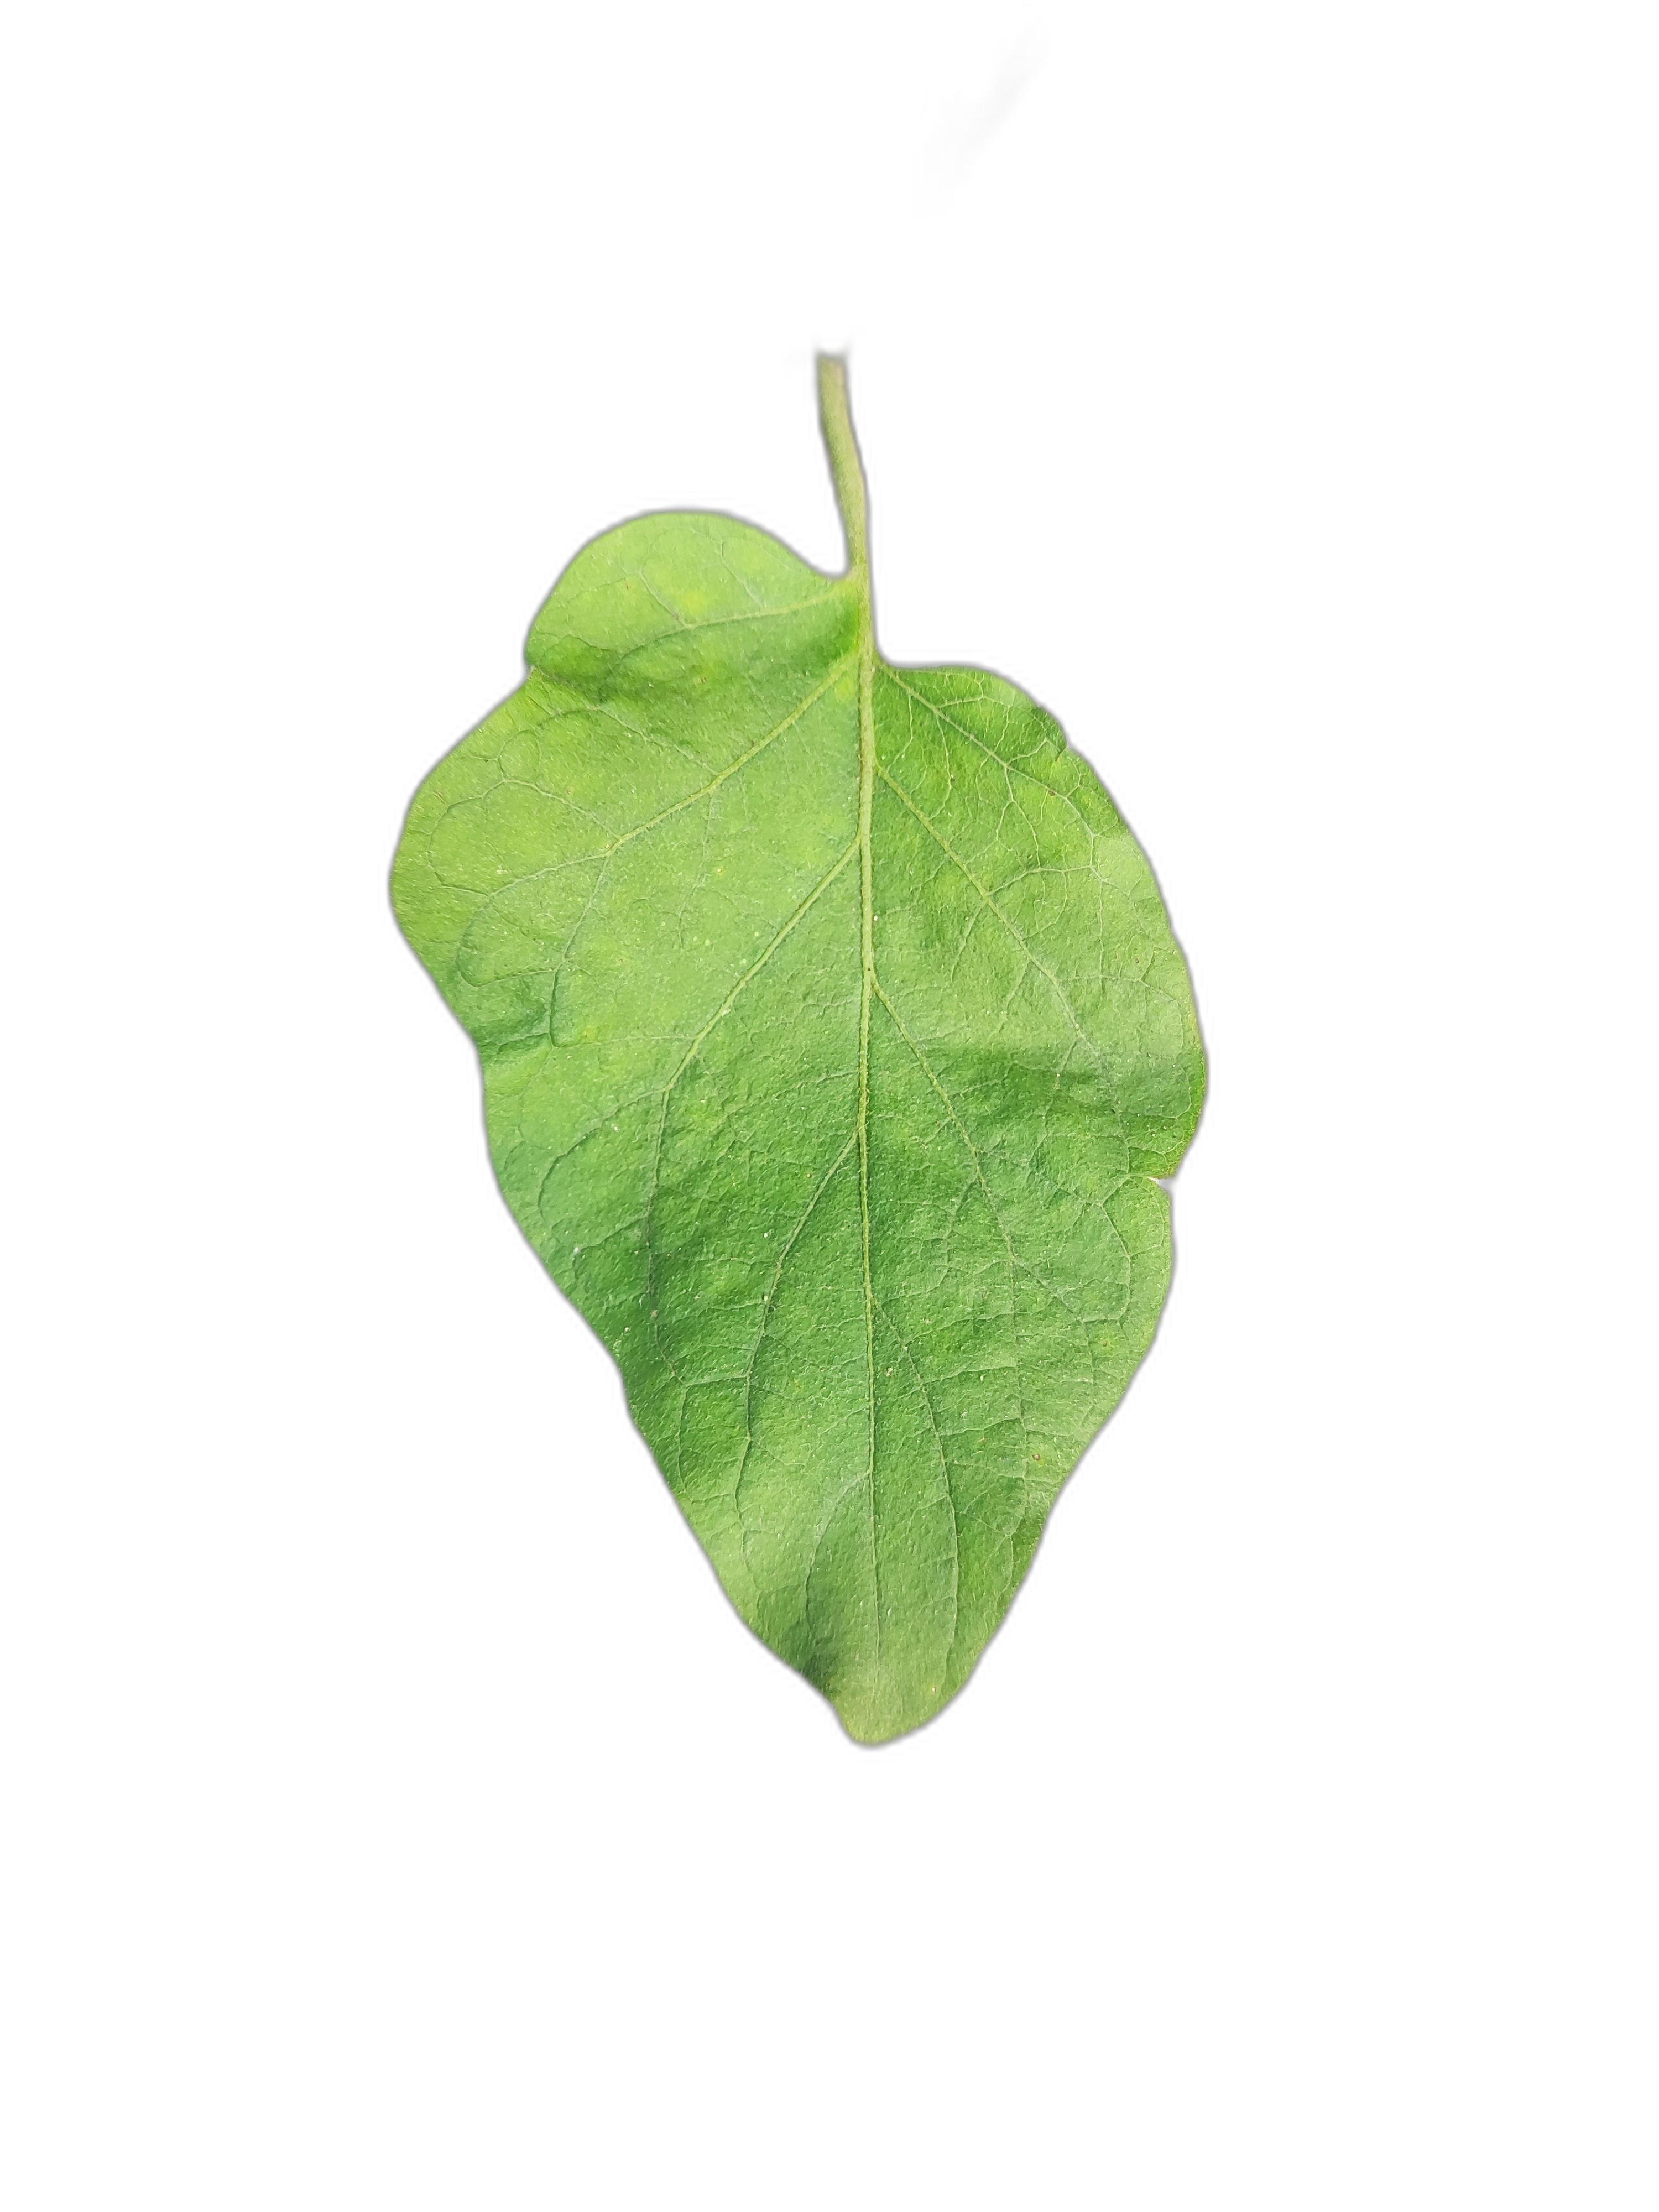
Label: Healthy Leaf